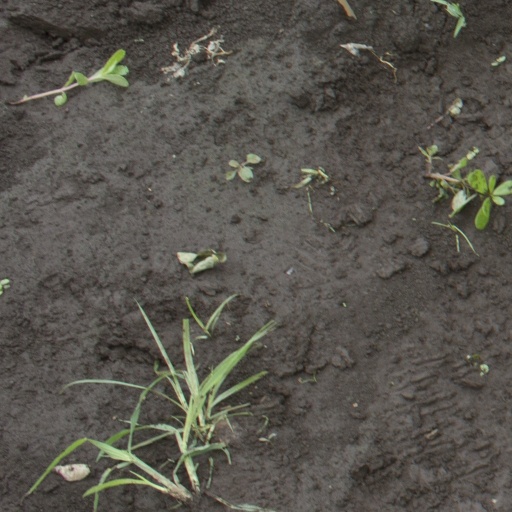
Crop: soybean